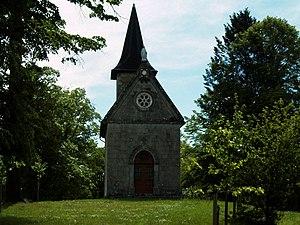
Nieudan est une commune française située dans le département du Cantal, en région Auvergne-Rhône-Alpes.